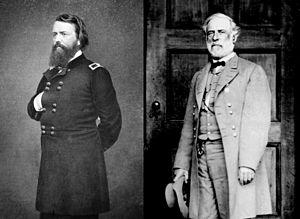
La campagne de Virginie Septentrionale, également connue sous la dénomination de seconde campagne de Bull Run ou de seconde campagne de Manassas, regroupe une série de combats qui se sont déroulés en Virginie, entre août et septembre 1862, sur le théâtre oriental de la guerre de Sécession. Le général Robert Lee, commandant l'Armée des États confédérés, fort des succès remportés pendant la bataille de Sept Jours lors de la campagne de la Péninsule, décide de pousser vers le nord en direction de Washington, la capitale fédérale, pour affronter et battre l'Armée de Virginie commandée par le major-général John Pope.